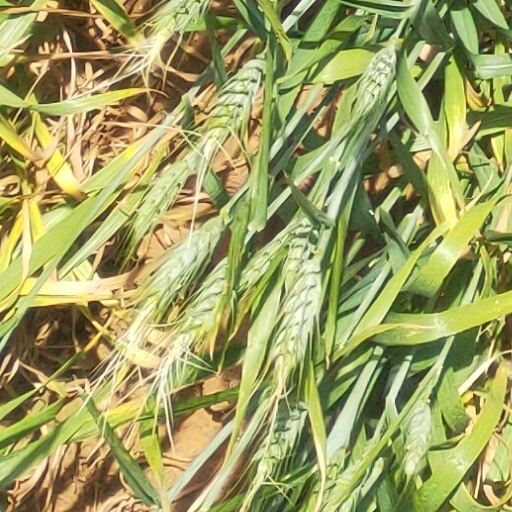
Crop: wheat